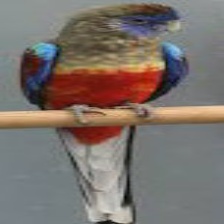
Species: EASTERN BLUEBONNET
Scientific name: NORTHIELLA HAEMATOGASTER